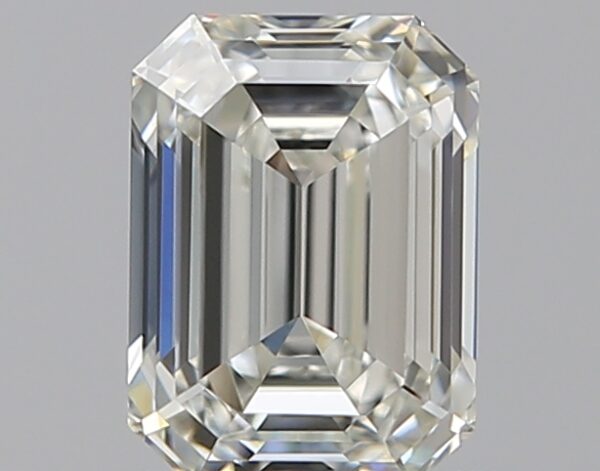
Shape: emerald
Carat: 0.72
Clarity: VVS1
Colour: I
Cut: EX
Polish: EX
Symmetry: VG
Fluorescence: N
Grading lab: GIA
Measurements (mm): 5.81 x 4.27 x 2.86